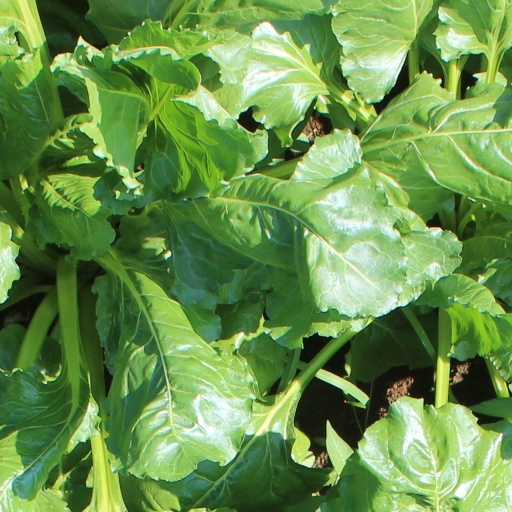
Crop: sugar beet